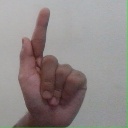
अक्षर: ळ